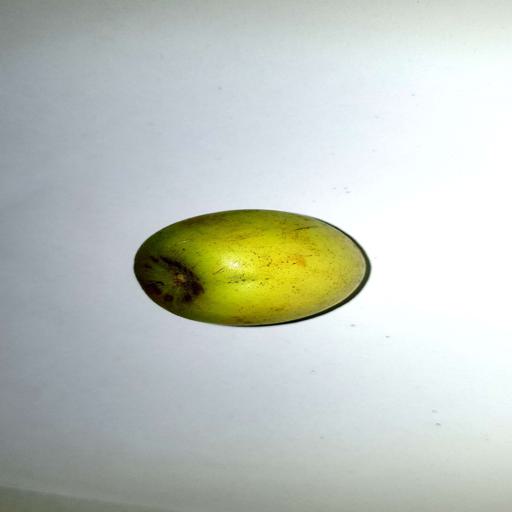
Label: healthy